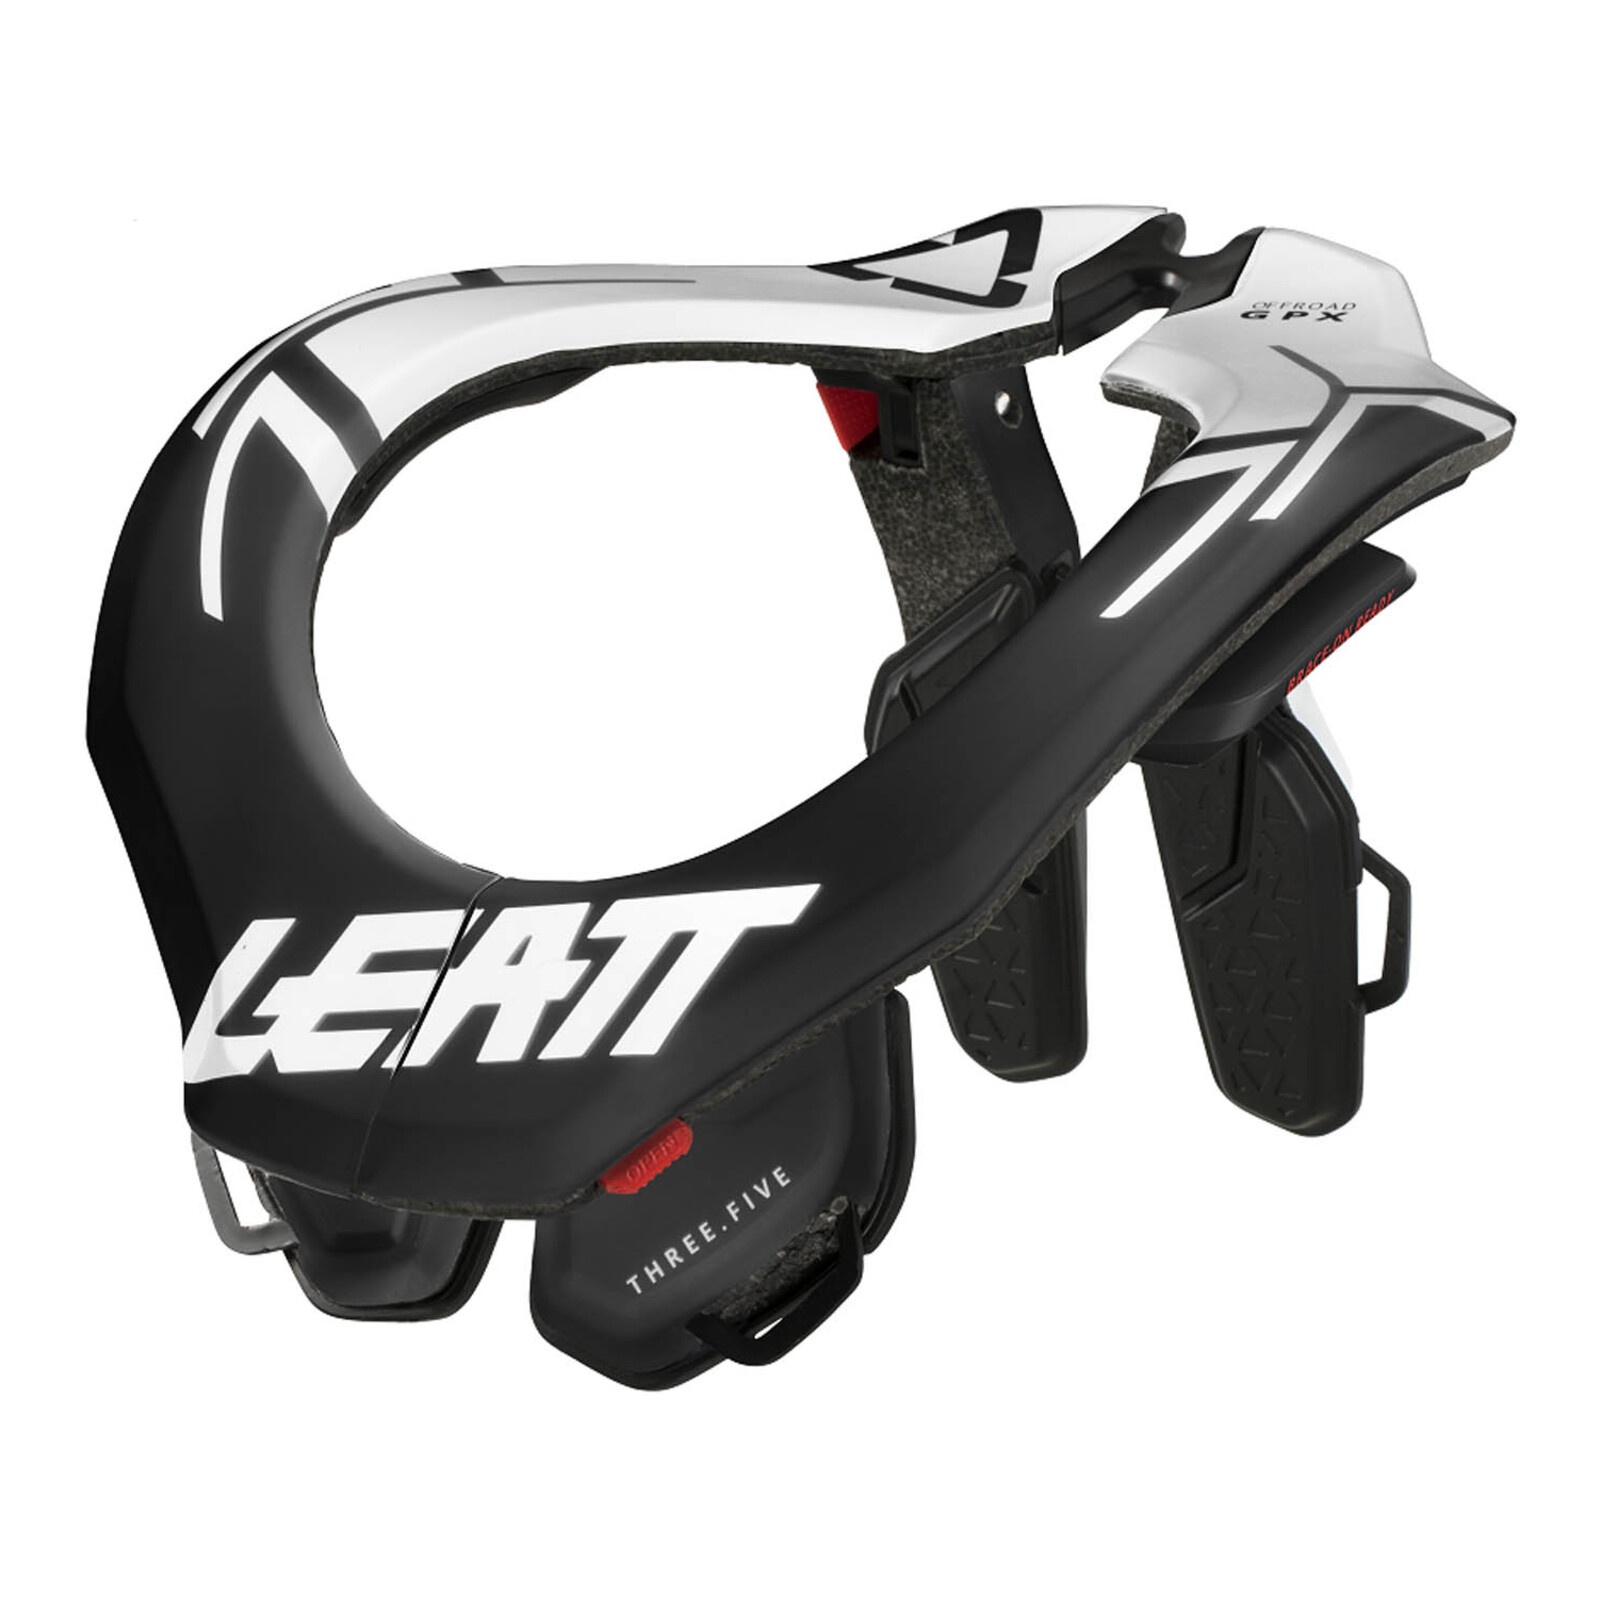
LEATT 3.5 NECK BRACE - BLACK / WHITE
The Leatt 3.5 neck brace offers outstanding protection for new or experienced riders. The flagship product of the brand, Leatt neck braces are proven to reduce neck forces and neck injuries. The collarbone cut-out keeps your helmet rim away from fragile bones, and the rear strut is designed to break away before applying excessive pressure to the back. The 3.5 neck brace is extremely comfortable and durable. It is lightweight, manufactured from composite polyamide, and has 1-way adjustability at the rear for a great fit. Stay fully protected and ride with confidence. Features: Independently lab and rider tested, proven to reduce neck forces and neck injuries through transferring the load during an accident away from the fragile bones in the neck. Up to 89% reduction in critical cervical spine injuries. Collarbone injuries up to 45% more likely without a neck brace. Independent Moto motorcycle study by Action Sports EMS. Engineered collarbone cut-out to keep your helmet rim away from your most fragile bones. Optimal helmet rim striking platform is designed to redistribute neck forces and provide the helmet with freedom of movement. CoreFlex split rear folding thoracic strut is designed to work with the body’s natural movements for a more comfortable fit and break away before applying excessive pressure to the back. One-way adjustability for the rear to ensure a great fit. Composite matrix platform allows for efficient reduction in neck forces. Sculptured, split front for improved comfort and fit. Injected, durable and easy-to-clean foam padding. CE tested and certified to the PPE Regulation (EU) 2016/425. Weight: from 485g (1lbs). Sizing: S/M - L/XL - XXL. Plastic-free packaging.
Brand: Leatt
Category: Vehicles & Parts > Vehicle Parts & Accessories > Vehicle Safety & Security > Motorcycle Protective Gear > Motorcycle Neck Braces